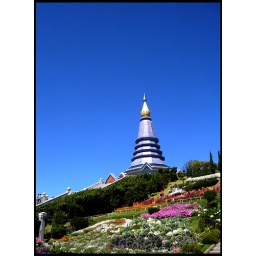
At top of the mountain In-ta-Nont. Sky so clear at over 2000 meters above sea level